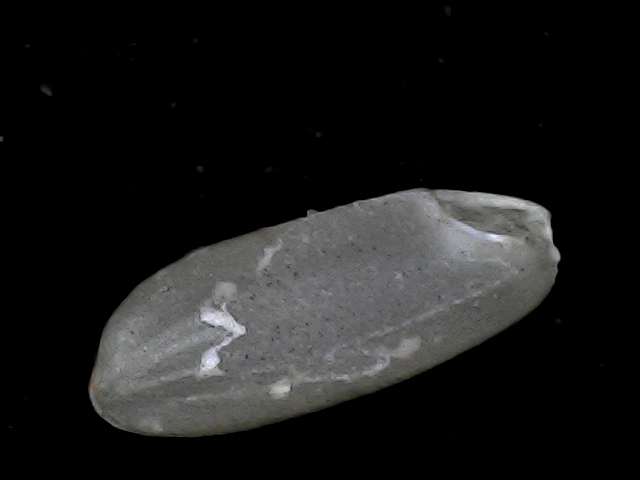
Rice variety: BD93